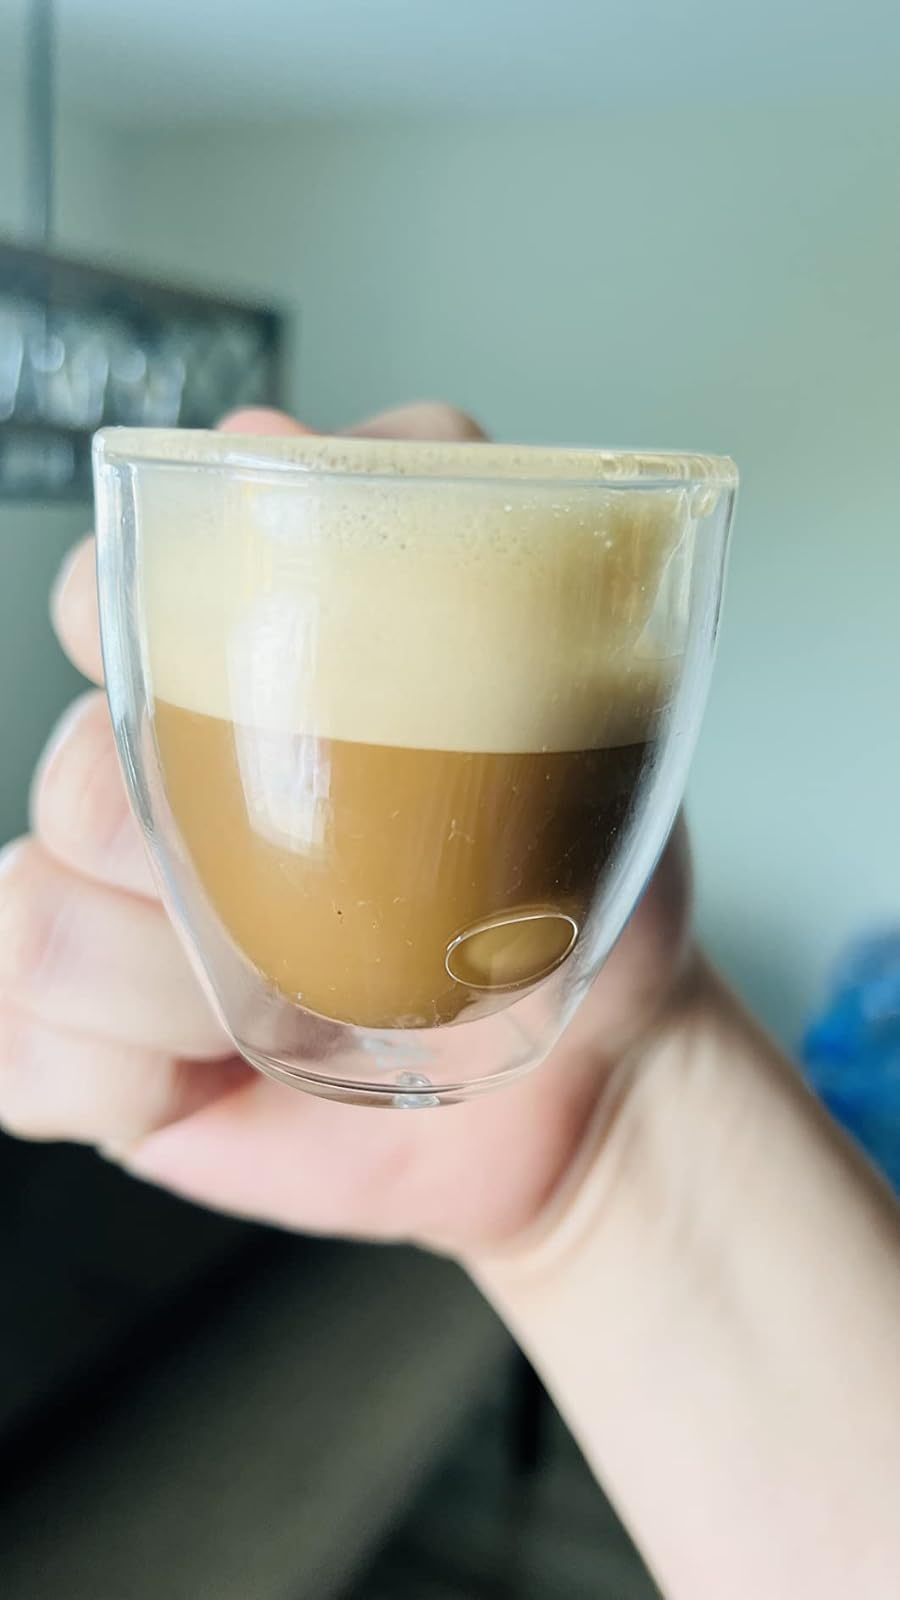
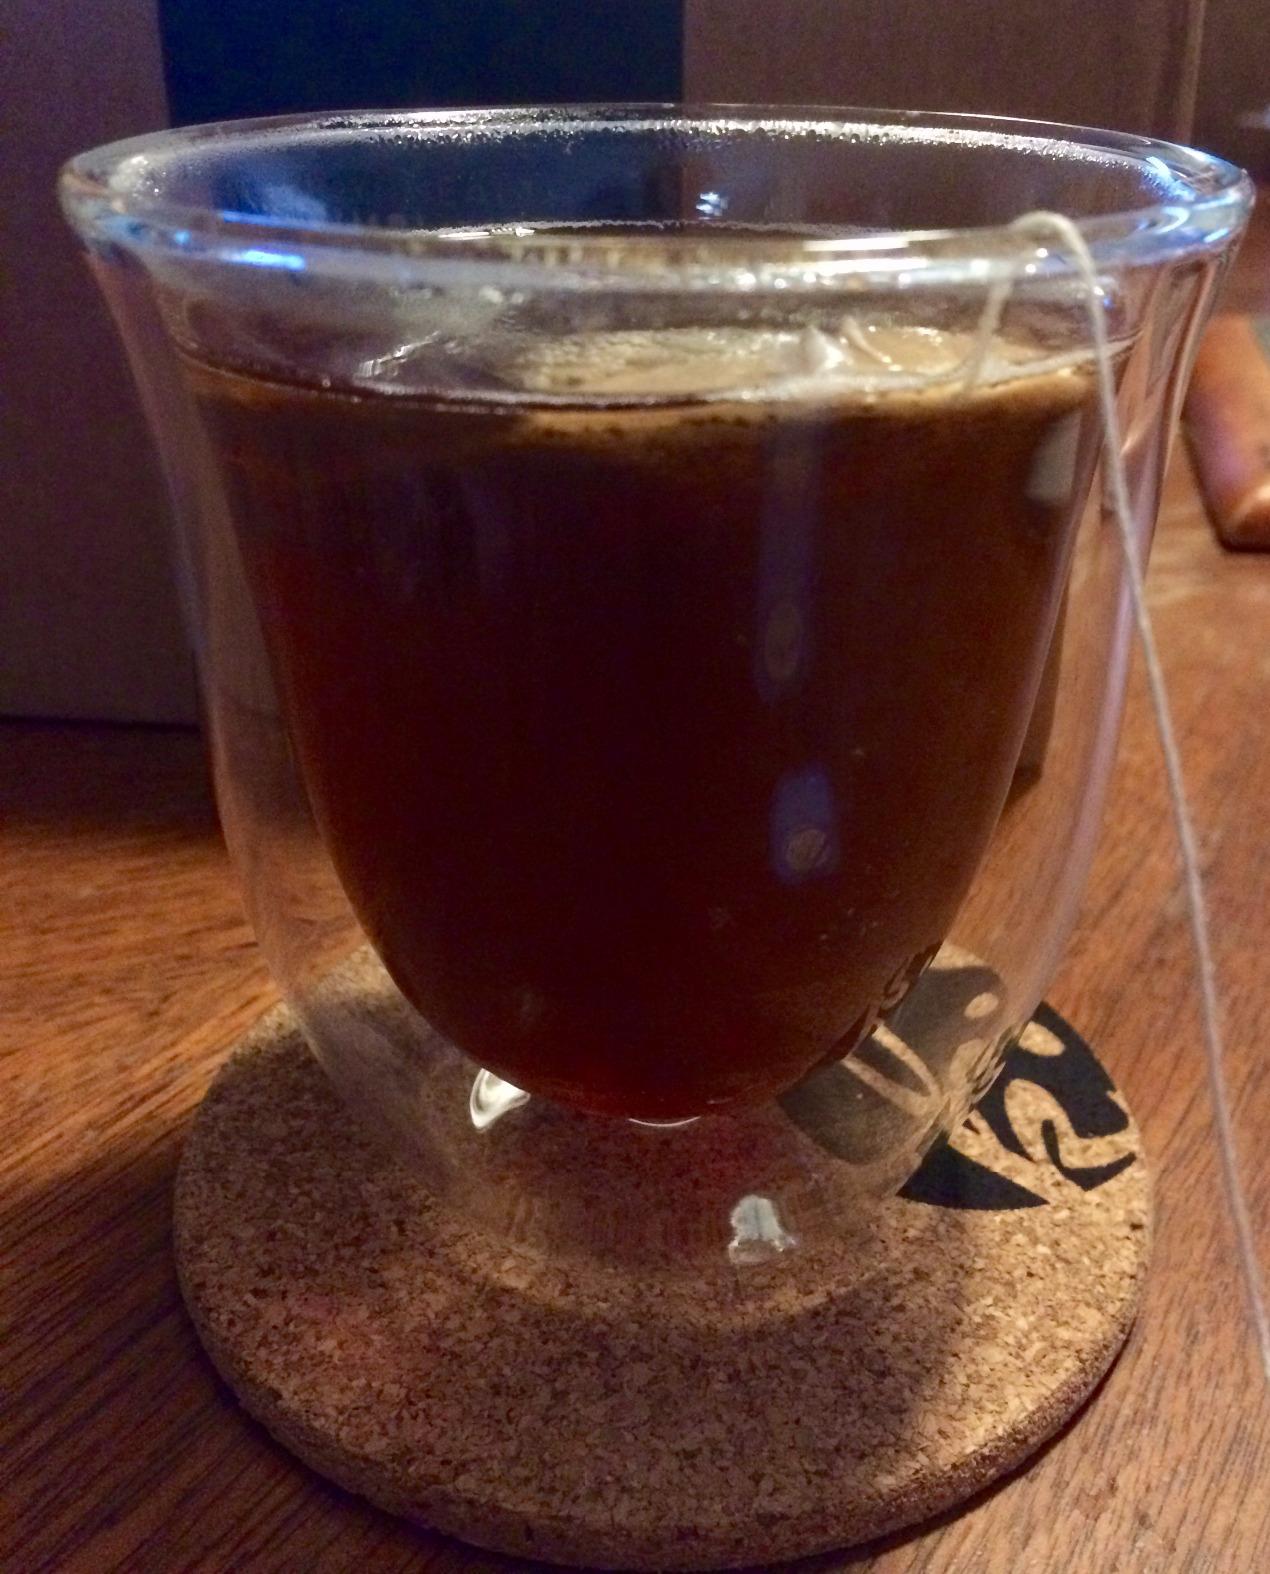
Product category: items_mug
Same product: no